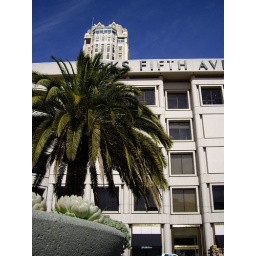
not quite sure what that building in back is - but look at the BLUE sky that day!